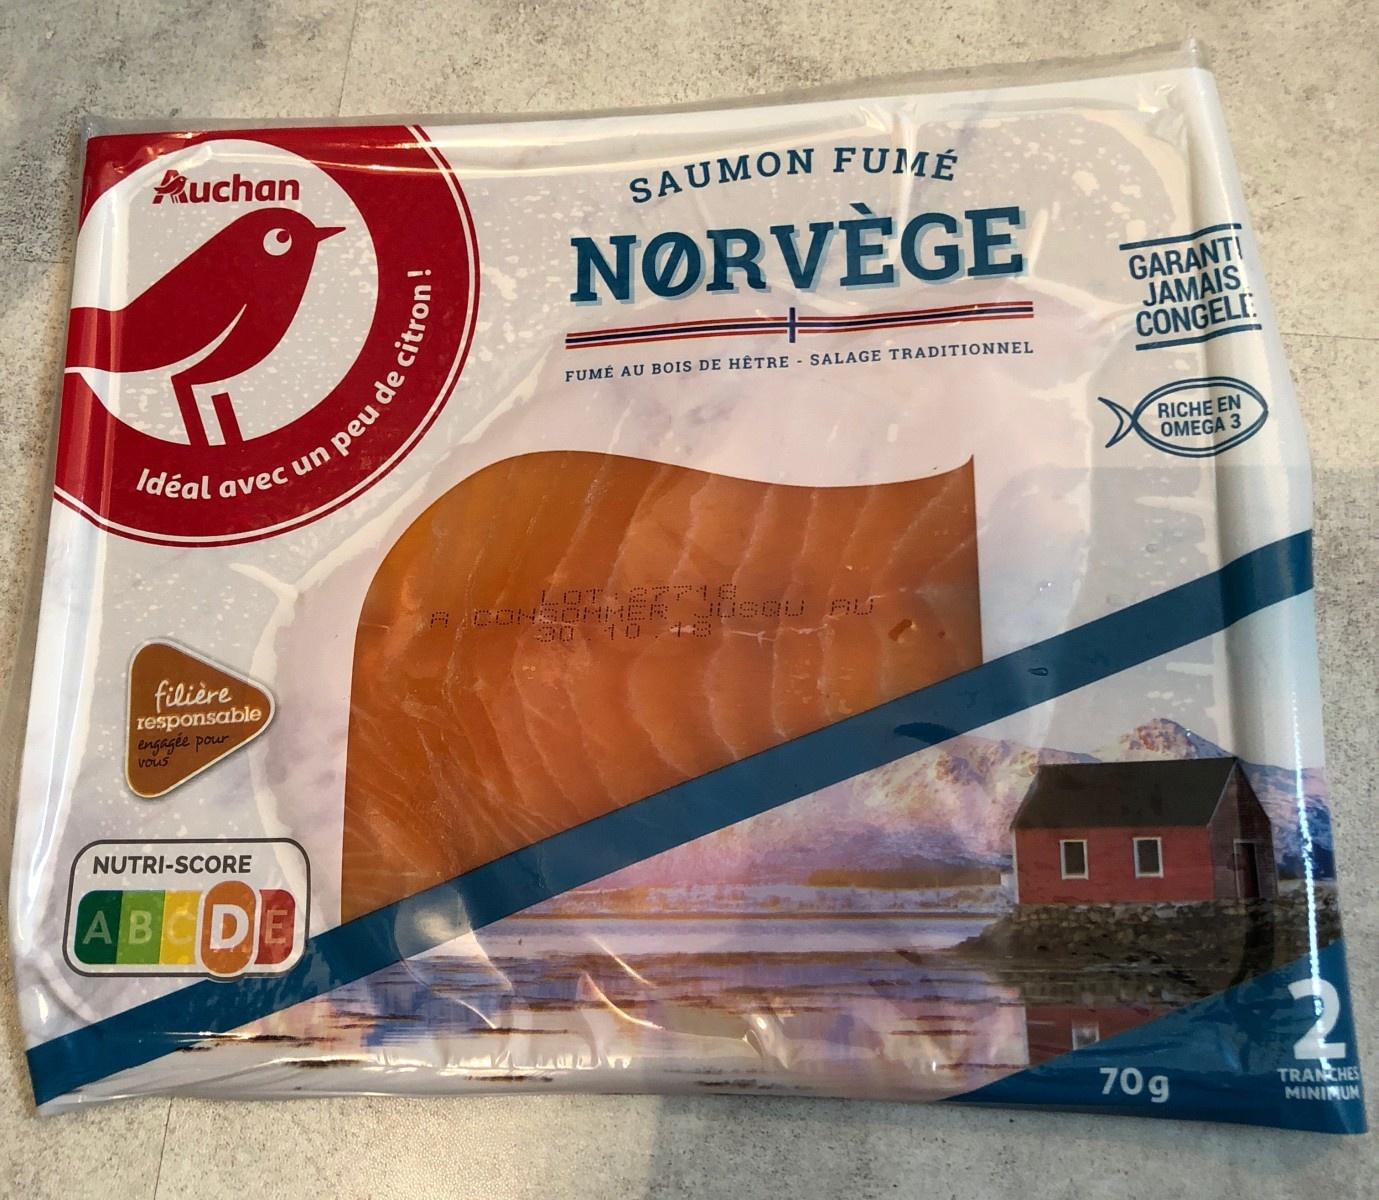
Nutri-Score label: nutriscore-d